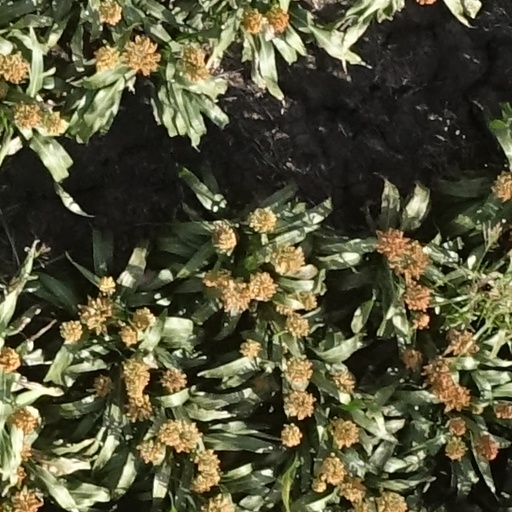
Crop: sorghum